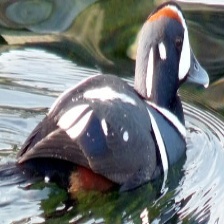
Species: HARLEQUIN DUCK
Scientific name: HISTRIONICUS HISTRIONICUS
ImageNet parent category: drake